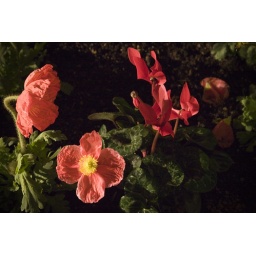
Color in the flower beds for winter